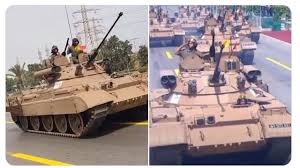
Label: BMP